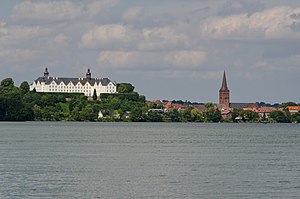
Plön Slot
Plön Slot ved søen Großer Plöner See.
Plön Slot er et slot fra 1630'erne, der ligger i byen Plön i den tyske delstat Slesvig-Holsten. Slottet er et af Slesvig-Holstens største bevarede slotsanlæg og et bygningsminde under Denkmalschutz. Siden 2002 har slottet været i privat eje og anvendes bl.a. som uddannelsessted for optikere.